Auguste Migette

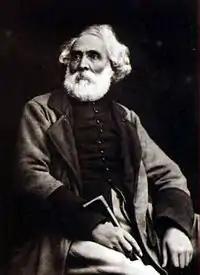
Auguste Migette; photograph by the Marmand Studio

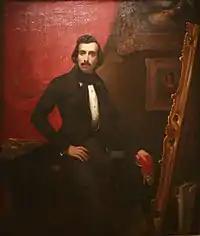
An earlier portrait by

Charles Joseph Auguste Migette (1802 – 1884) was a French artist. A leader of the Metz School style of painting, he was a painter, stage designer, and art teacher.